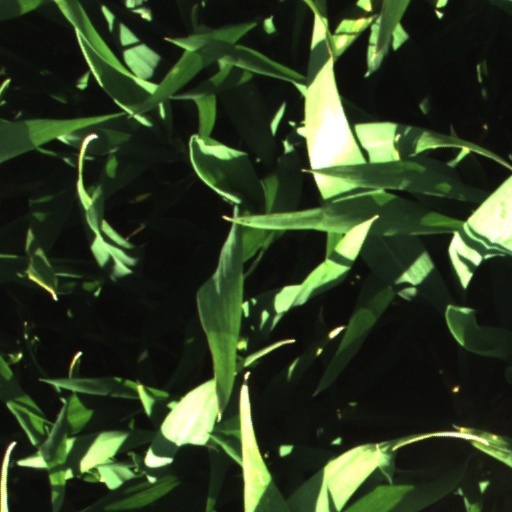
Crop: wheat